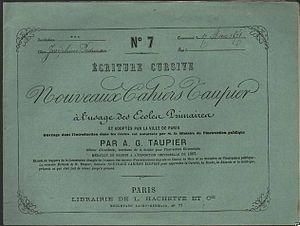
Page de titre d'un des Nouveaux cahiers Taupier à l'usage des écoles primaires (Paris
Auguste-Guillaume Taupier est un calligraphe français, né en 1798 à Bordeaux et mort le 25 décembre 1873 dans le 2e arrondissement de Paris.